Raduan Nassar

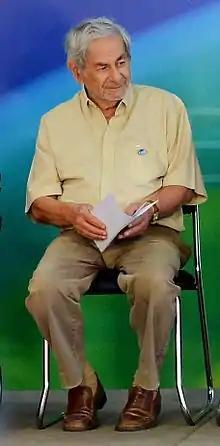
Raduan in 2016.

Raduan Nassar (born November 27, 1935, in Pindorama, São Paulo) is a Brazilian writer. The son of Lebanese immigrants, he moved to São Paulo when he was a teenager. He studied Law and Philosophy at the University of São Paulo.